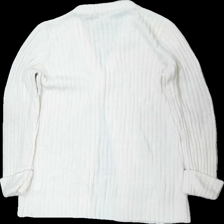
View: back
Type: Cardigan
Category: Ladies
Brand: Not in the list
Brand text on label: B.young
Colors: White
Material: 100% akryl
Pattern: Other
Cut: V-collar
Size: L
Season: All
Damage: nopprigt
Damage location: top center
Damage 2: nopprigt
Damage 2 location: middle center
Damage 3: nopprigt
Damage 3 location: bottom center
Price range: <50
Recommended usage: Export
Description: stickad cardigan